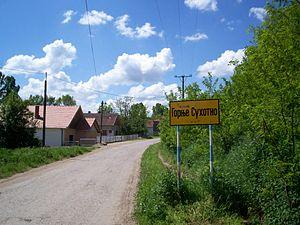
village Gornje Suhotno, Serbie
Gornje Suhotno est un village de Serbie situé dans la municipalité d'Aleksinac, district de Nišava. Au recensement de 2011, il comptait 246 habitants.